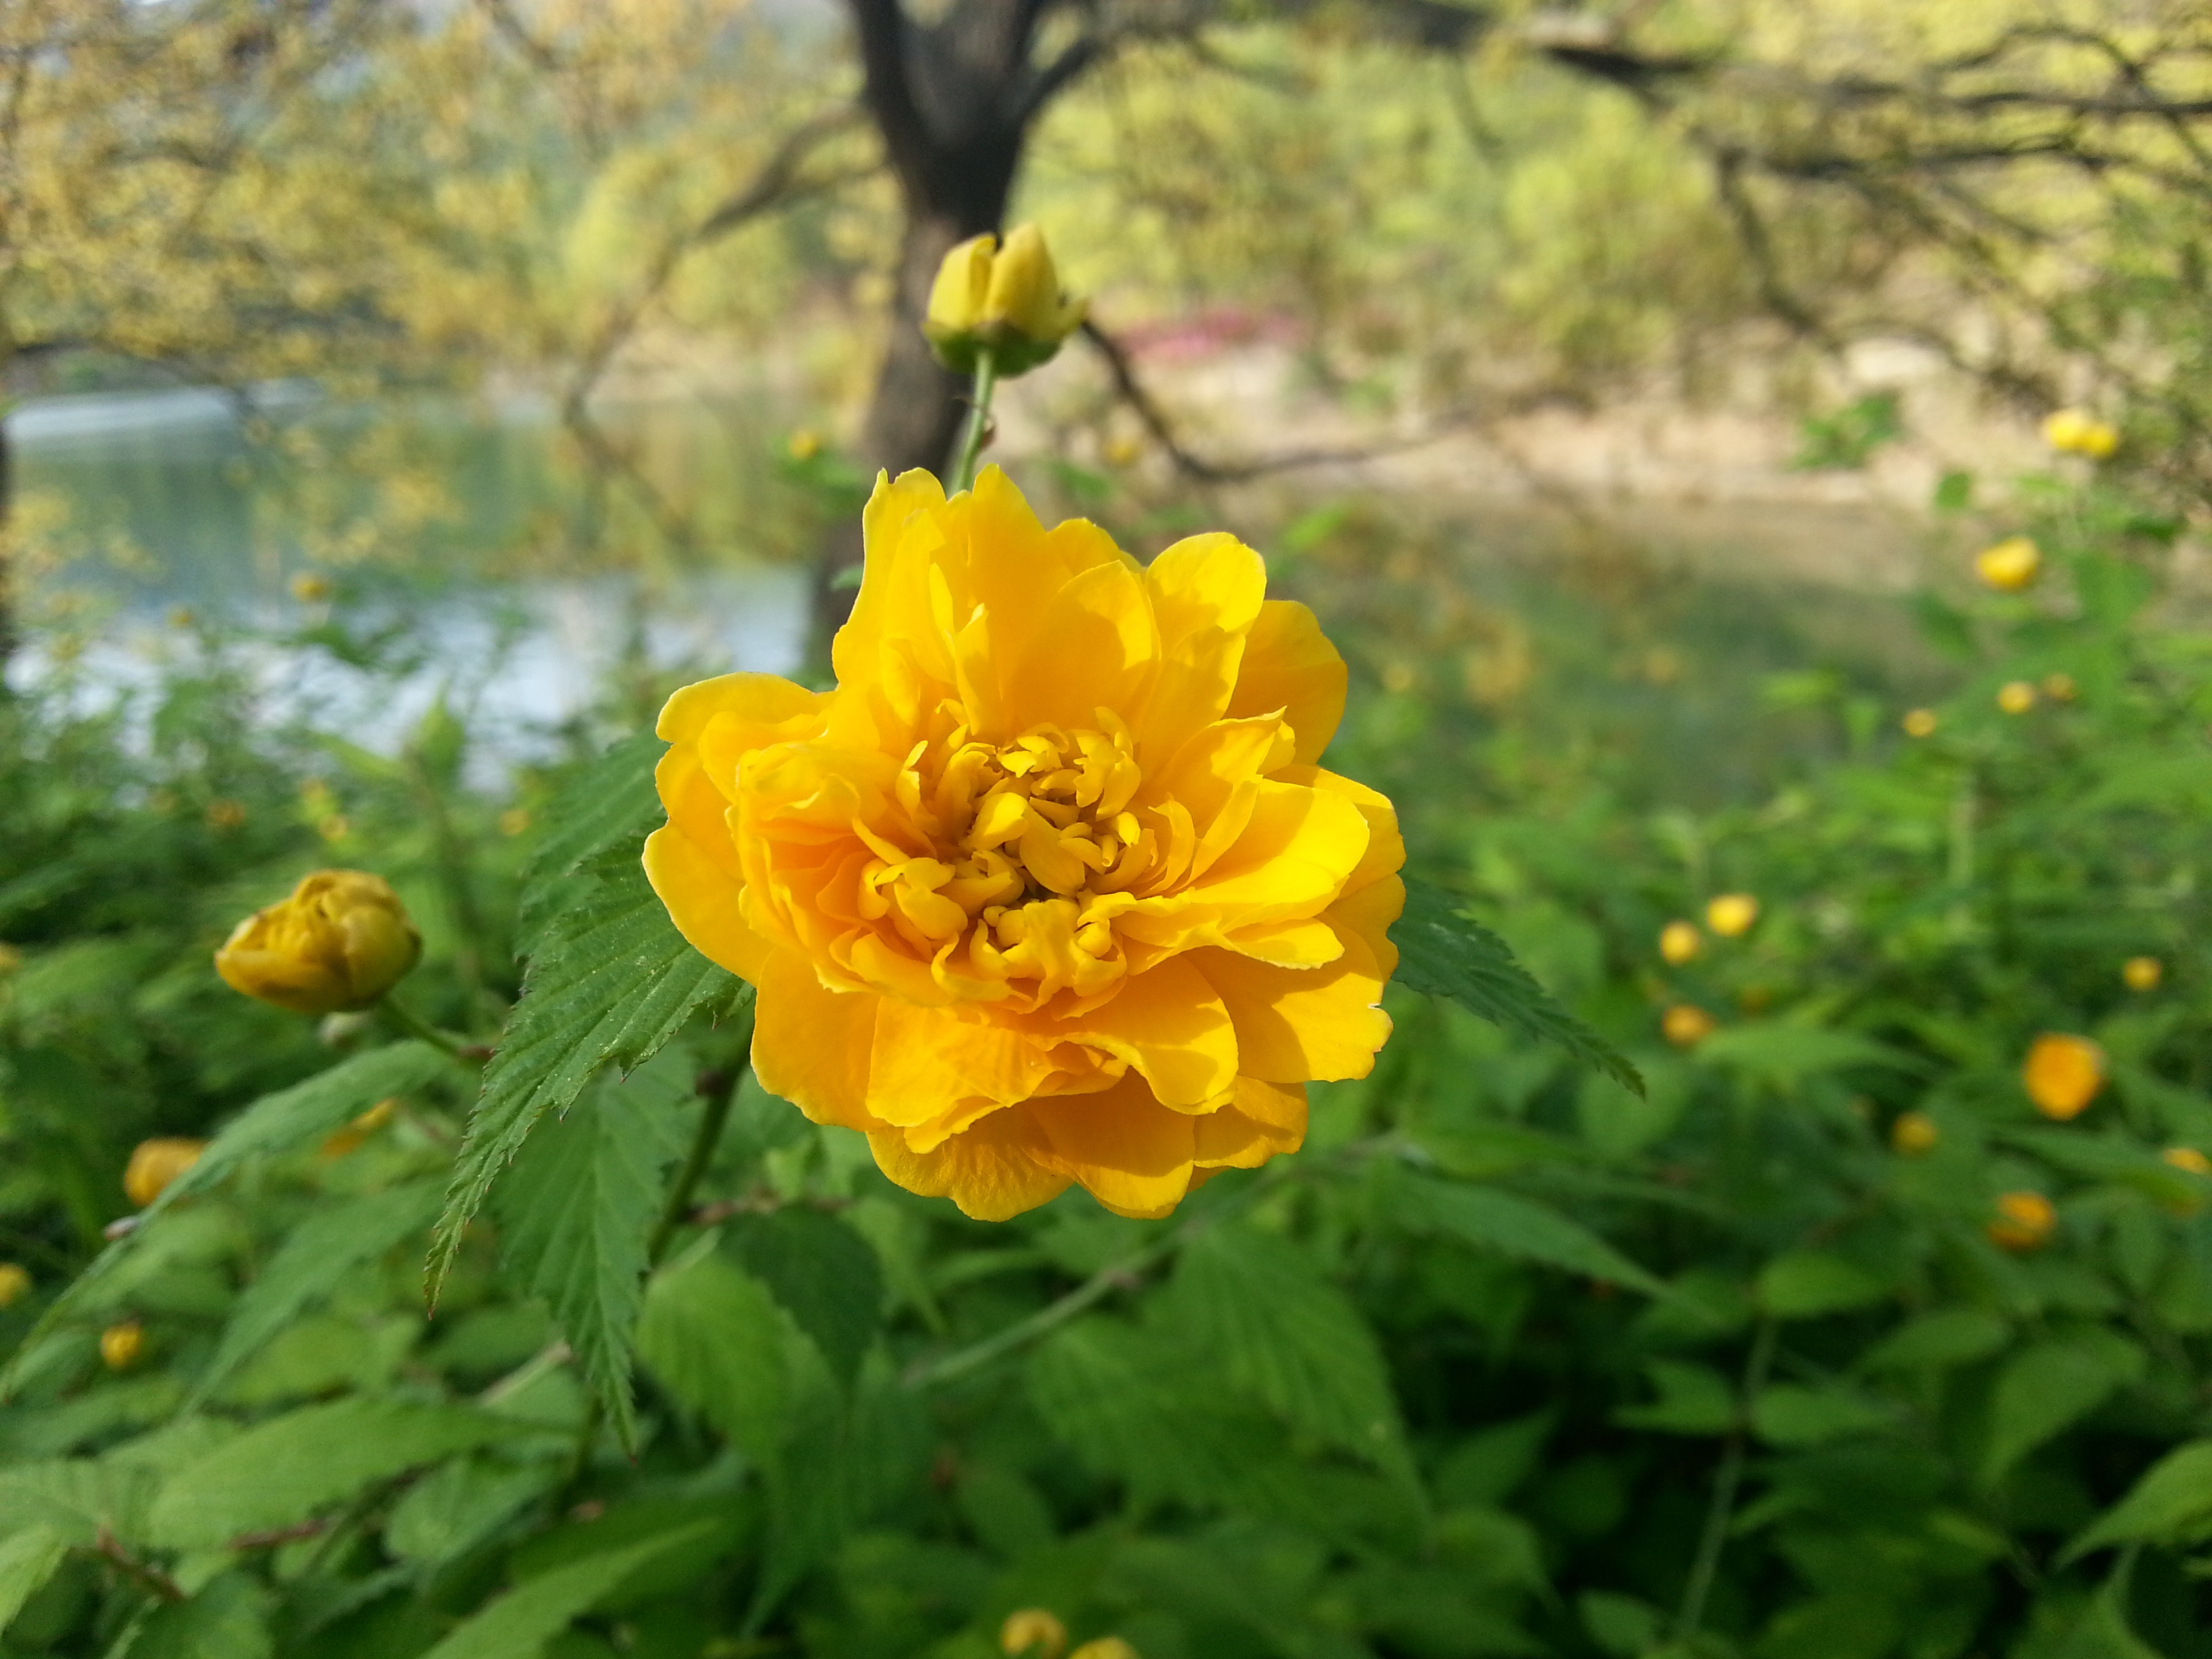
landscape, nature, blossom, plant, meadow, flower, spring, botany, yellow, flora, plants, yellow flower, wildflower, flowers, asteraceae, crush, spring flowers, flowering plant, land plant